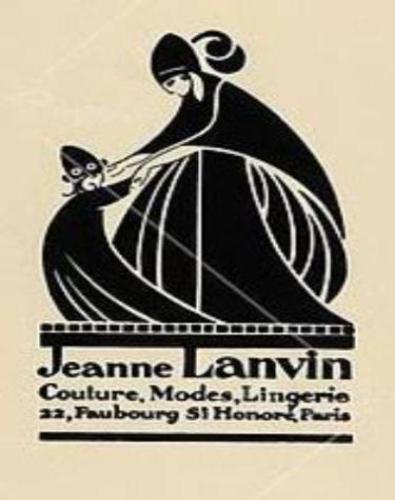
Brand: lanvin
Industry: Necessities